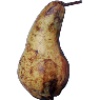
Label: Pear Abate 1